Digitalis

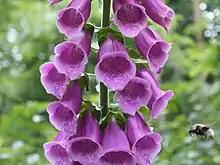
Pink common foxglove with bumblebee

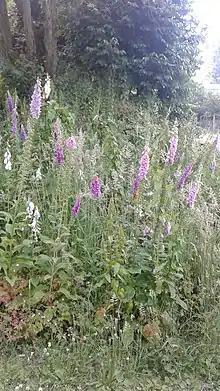
A patch of "Digitalis purpurea" in Seattle

Digitalis ( or ) is a genus of about 20 species of herbaceous perennial plants, shrubs, and biennials, commonly called foxgloves.